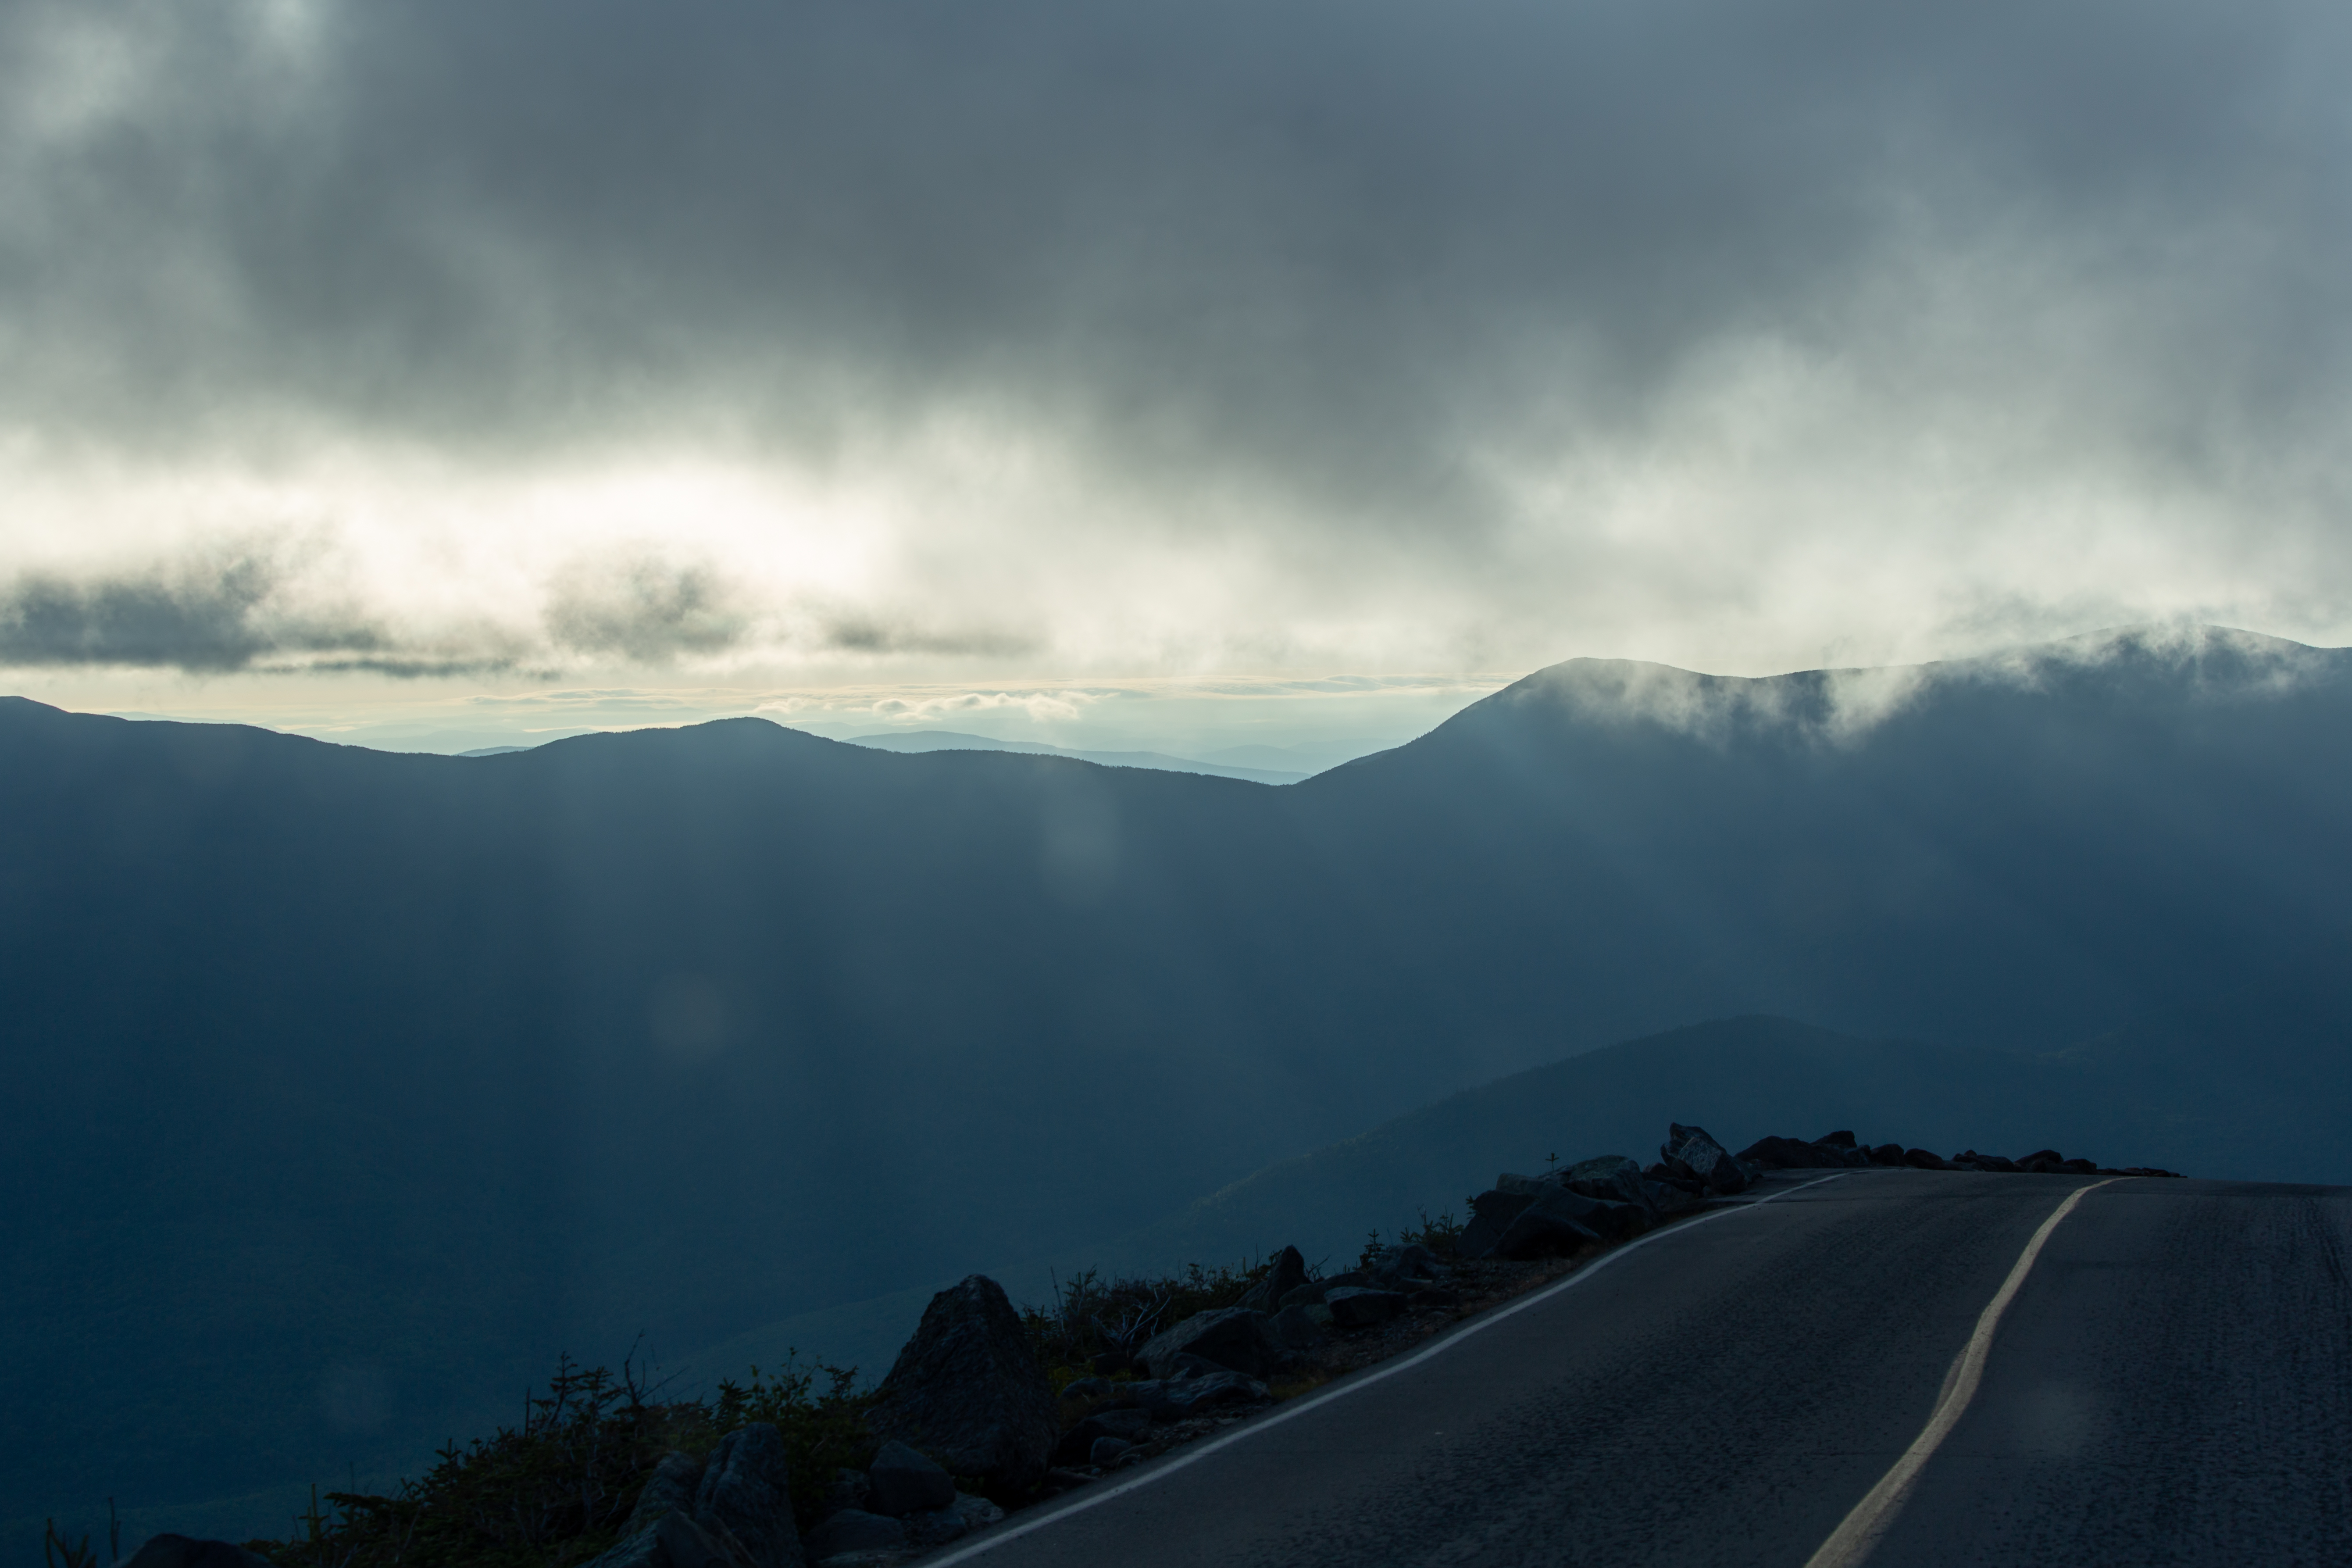
sky, cloud, mountainous landforms, mountain, highland, atmospheric phenomenon, road, ridge, mountain range, hill, hill station, wilderness, atmosphere, tree, infrastructure, horizon, fell, landscape, sunlight, valley, highway, meteorological phenomenon, cumulus, national park, alps, mountain pass, vacation, ocean, forest, road trip, winter, mount scenery, mist, massif, road surface, summit, terrain, sound